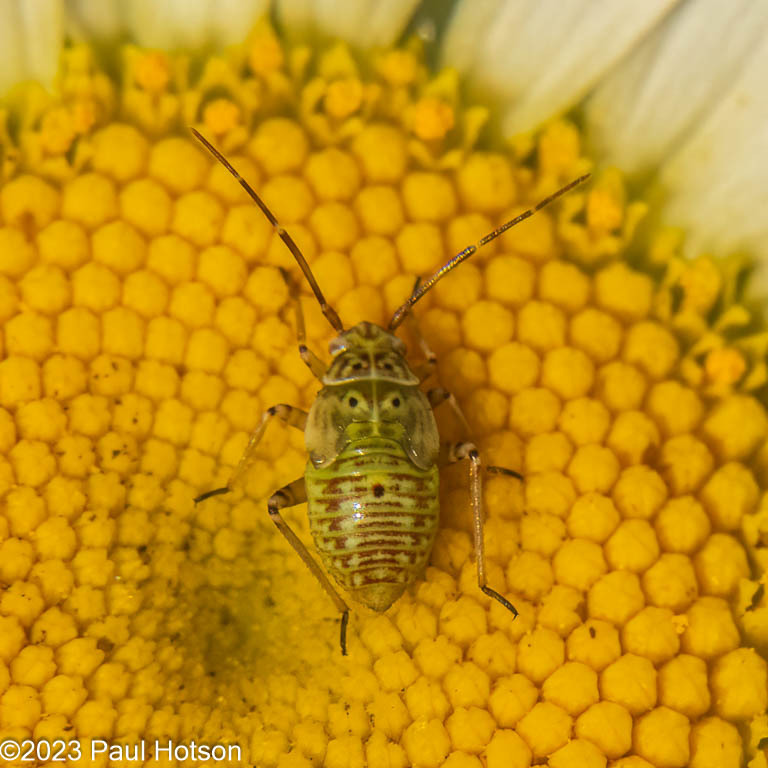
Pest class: lygus_bug